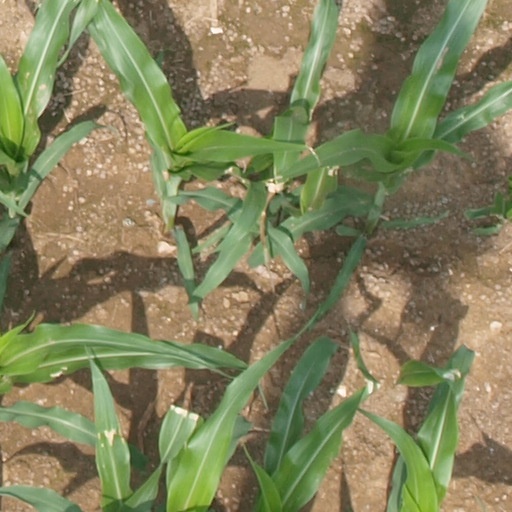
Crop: maize; corn